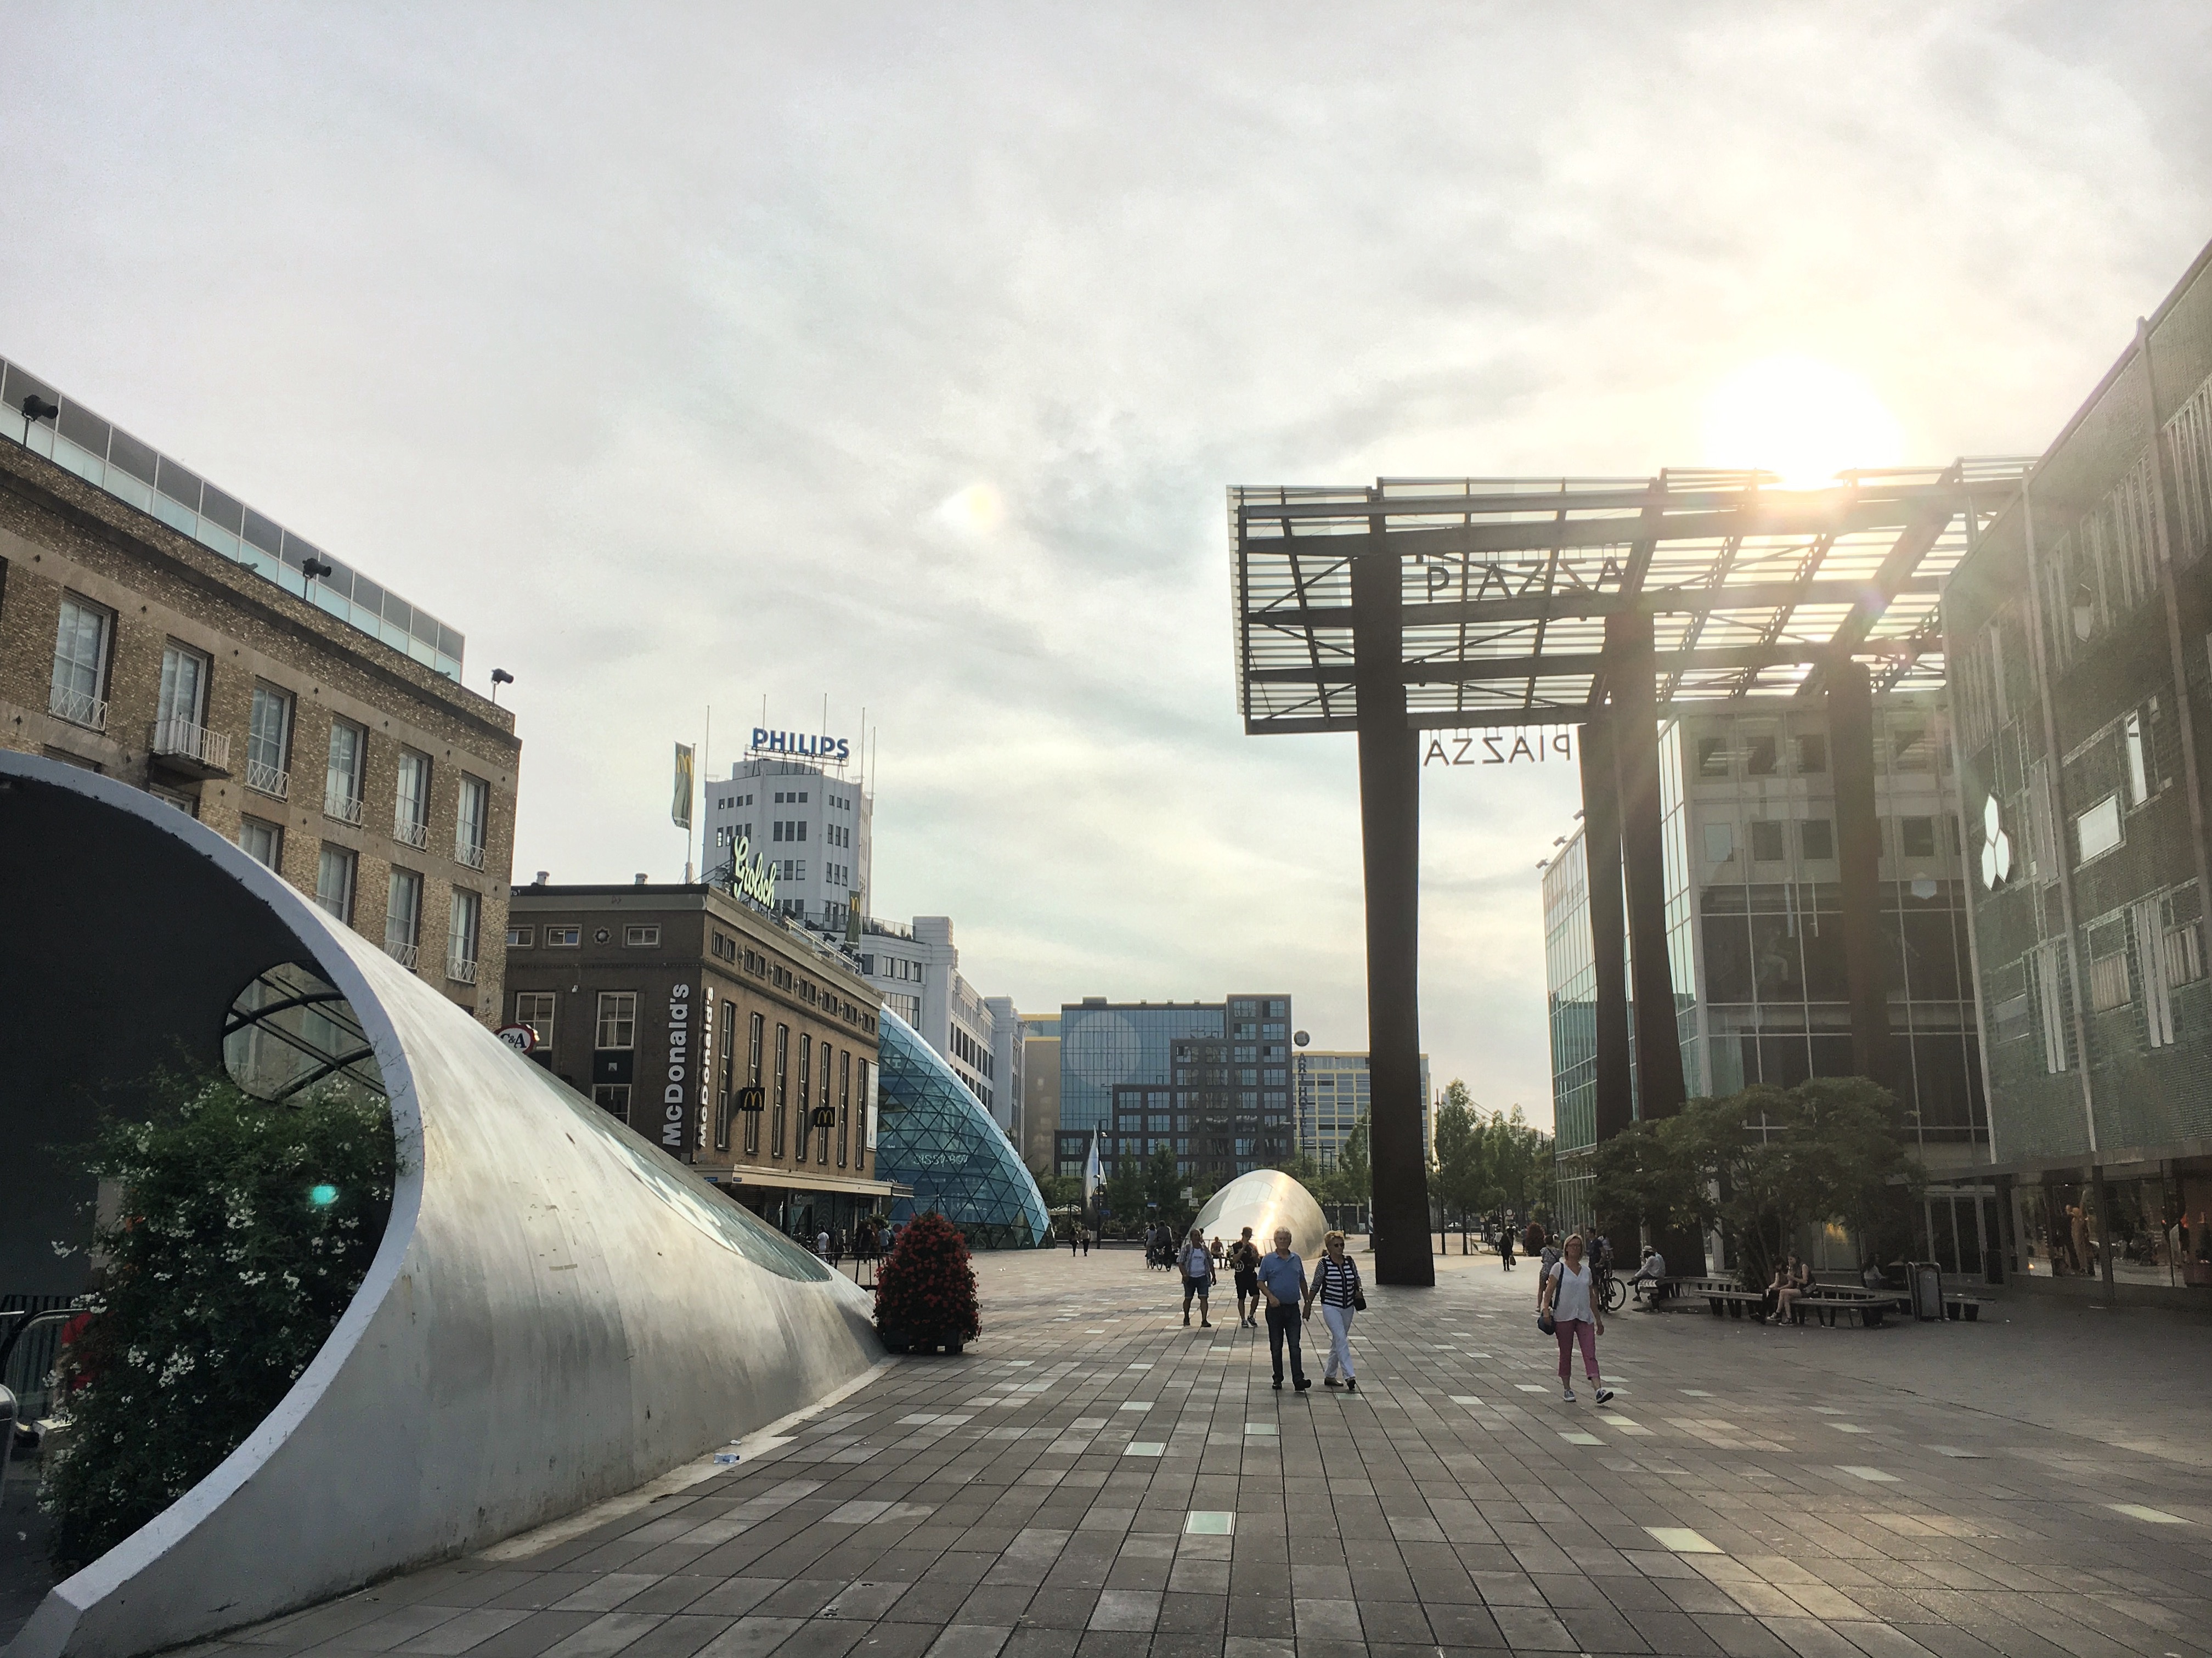
pedestrian, architecture, road, street, city, skyscraper, overpass, cityscape, downtown, transport, landmark, public transport, infrastructure, town square, urban area, human settlement, metropolitan area